Broadside (naval)

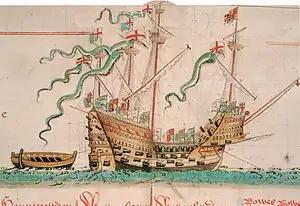
The English warship "Mary Rose", one of the earliest warships with a broadside armament; illustration from the Anthony Roll, c. 1546

Since ancient times, war at sea had been fought much like on land: with melee weapons and bows and arrows, but on floating wooden platforms rather than battlefields. Though the introduction of firearms was a significant change, it only slowly changed the dynamics of ship-to-ship combat. The first guns on ships were small wrought-iron pieces mounted on the open decks and in the fighting tops, often requiring only one or two men to handle them. They were designed to injure, kill or simply stun, shock and frighten the enemy prior to boarding. As guns were made more durable to withstand stronger gunpowder charges, they increased their potential to inflict critical damage to the vessel rather than just its crew. Since these guns were much heavier than the earlier anti-personnel weapons, they had to be placed lower in the ships, and fire from gunports, to avoid ships becoming unstable. In Northern Europe the technique of building ships with clinker planking made it difficult to cut ports in the hull; clinker-built (or clench-built) ships had much of their structural strength in the outer hull. The solution was the gradual adoption of carvel-built ships that relied on an internal skeleton structure to bear the weight of the ship. The development of propulsion during the 15th century from single-masted, square-rigged cogs to three-masted carracks with a mix of square and lateen sails made ships nimbler and easier to maneuver.